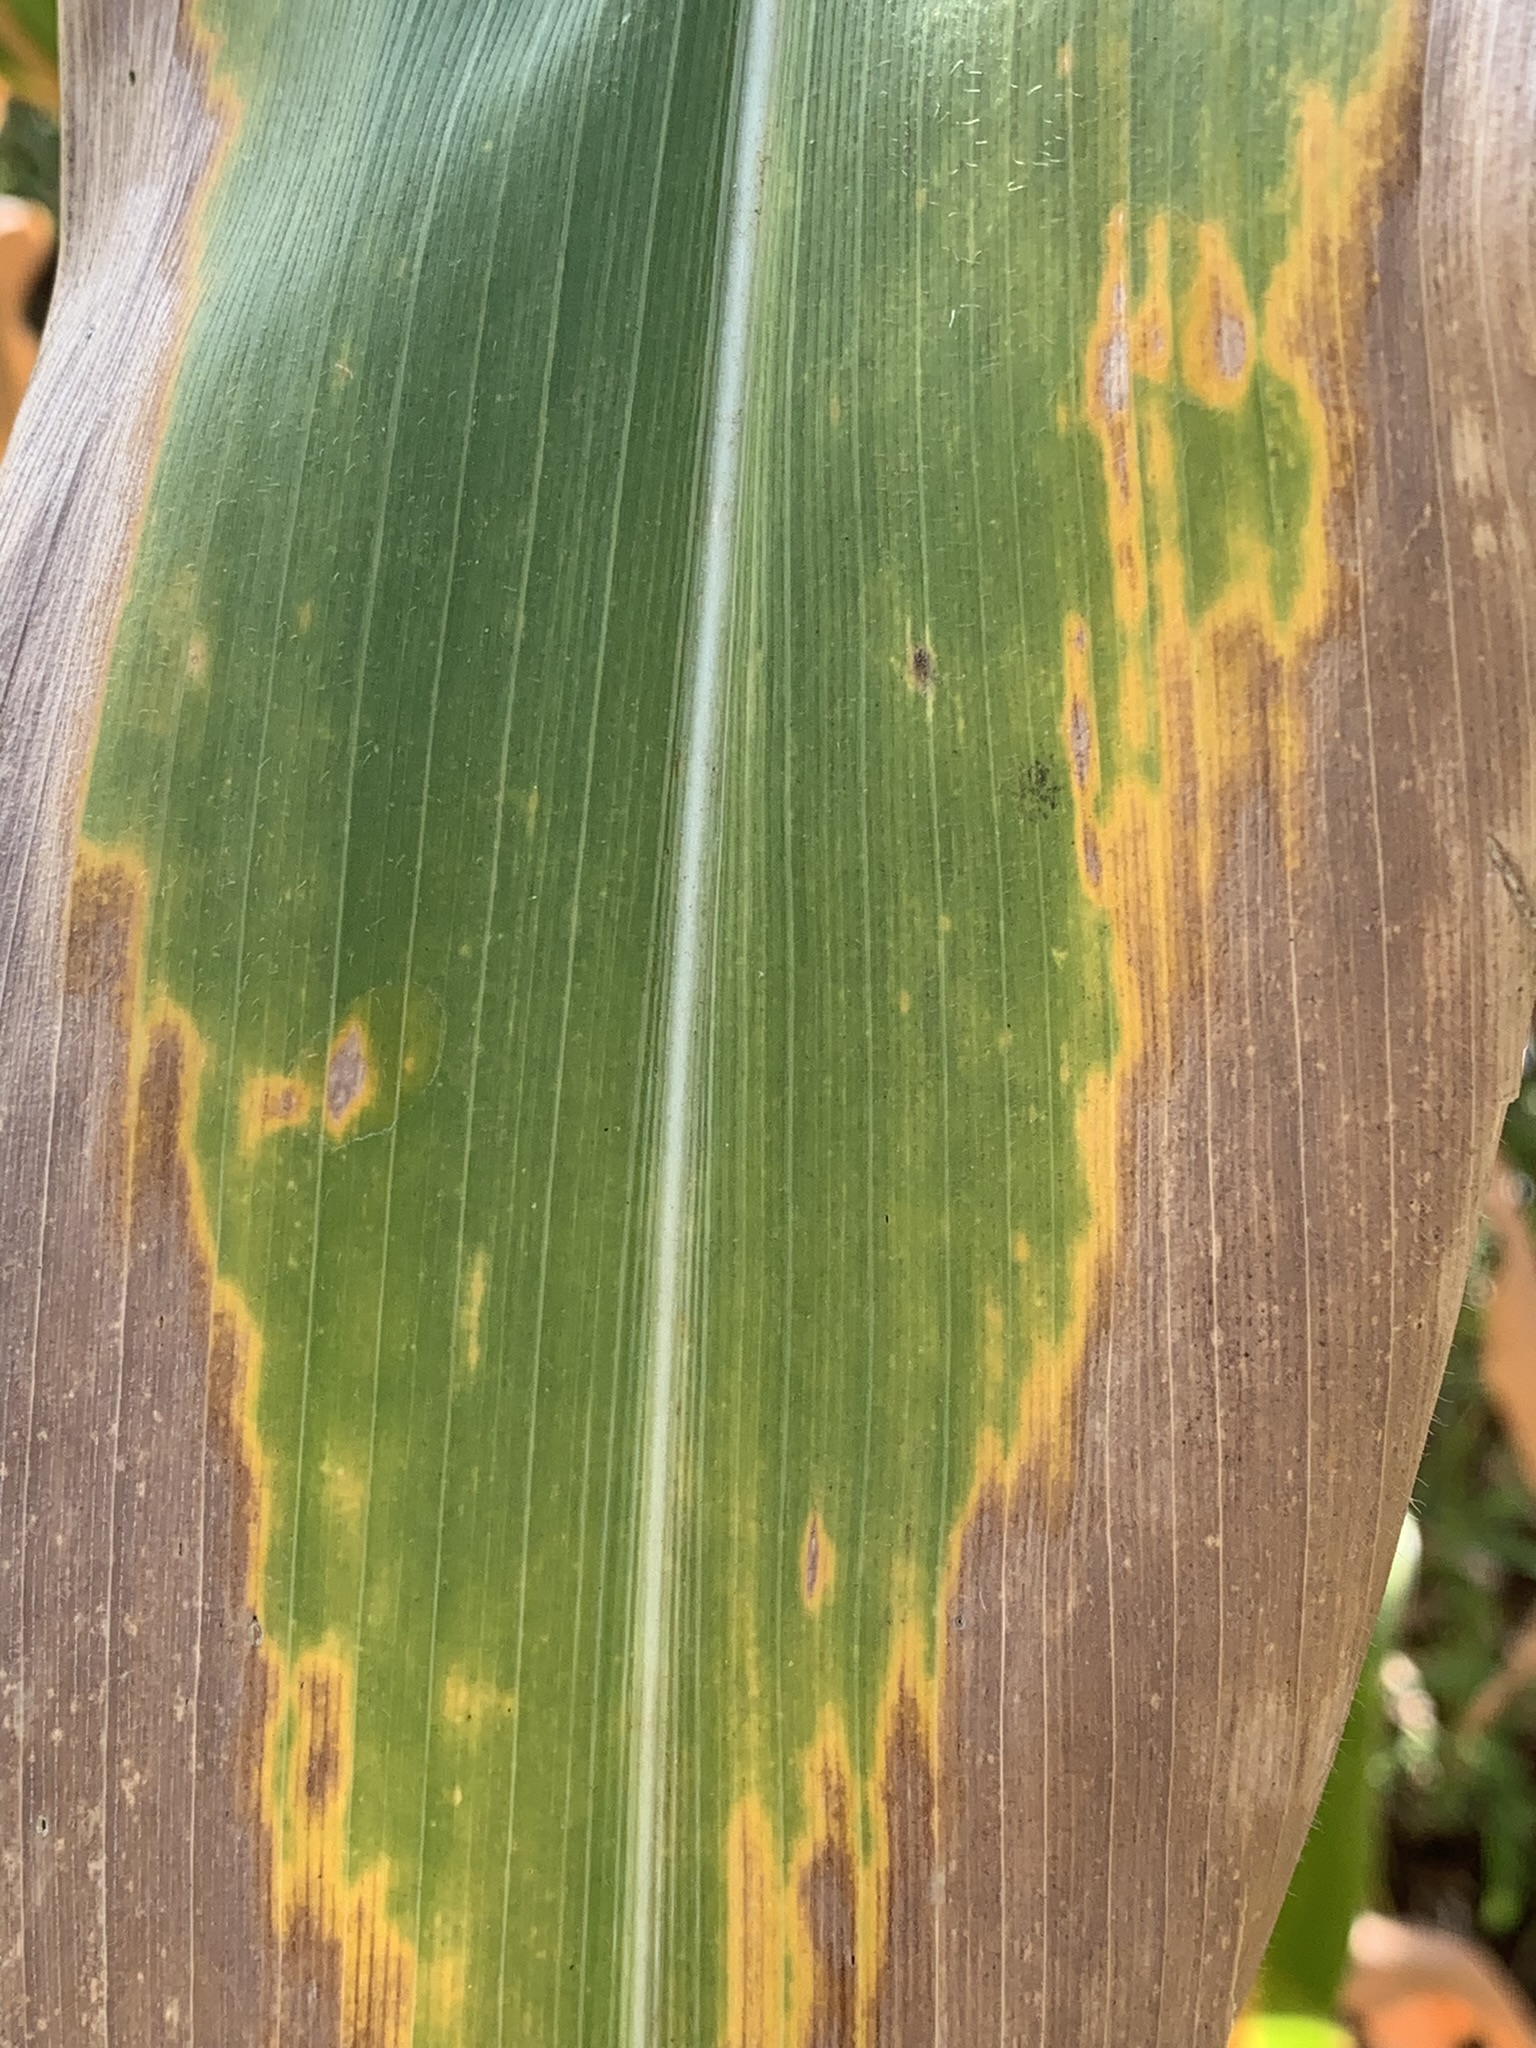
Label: MLN